Chris McAndrew

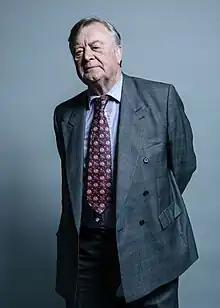
McAndrew's official portrait of Kenneth Clarke, the then Father of the House

The plan had been to take photographs of MPs after work in three other categories: "modernity and tradition", "the people that make the palace" and "public engagement". The announcement of the 2017 general election to be held on 8 June gave an unexpected opportunity to photograph most of the 650 newly elected, or re-elected, MPs within two days, as they each attended Parliament to be sworn in before taking their seats. McAndrew shot over 15,000 images during two days, working in the "Reason Room" behind the Speaker's Chair.